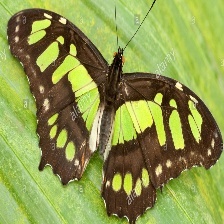
Species: MALACHITE